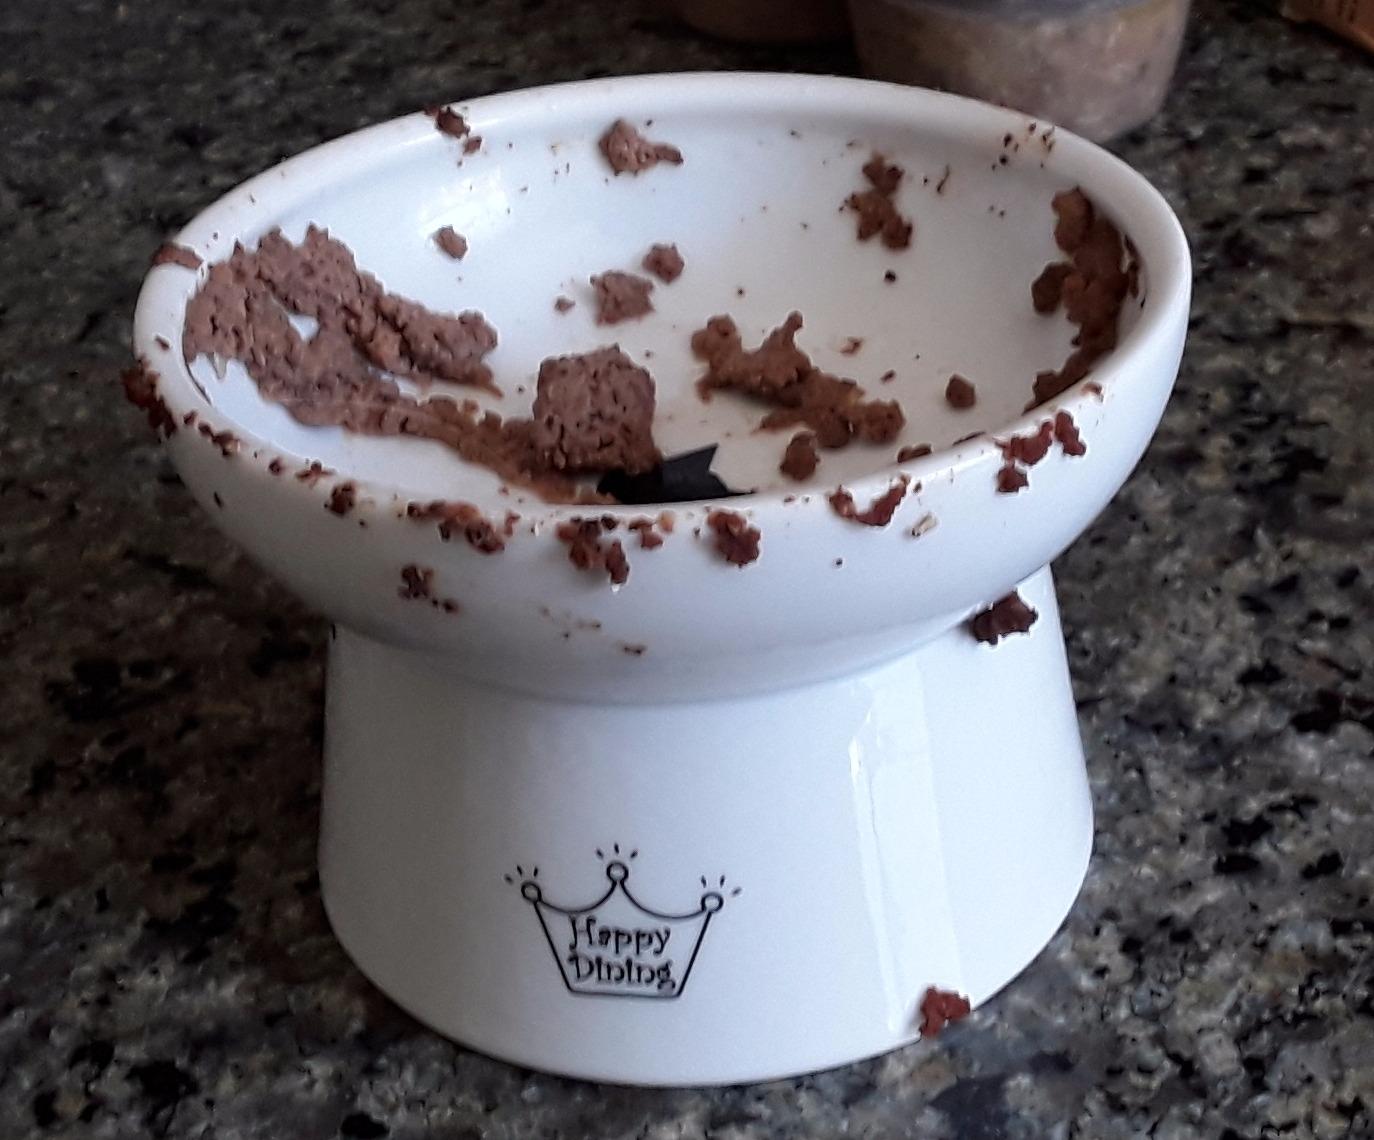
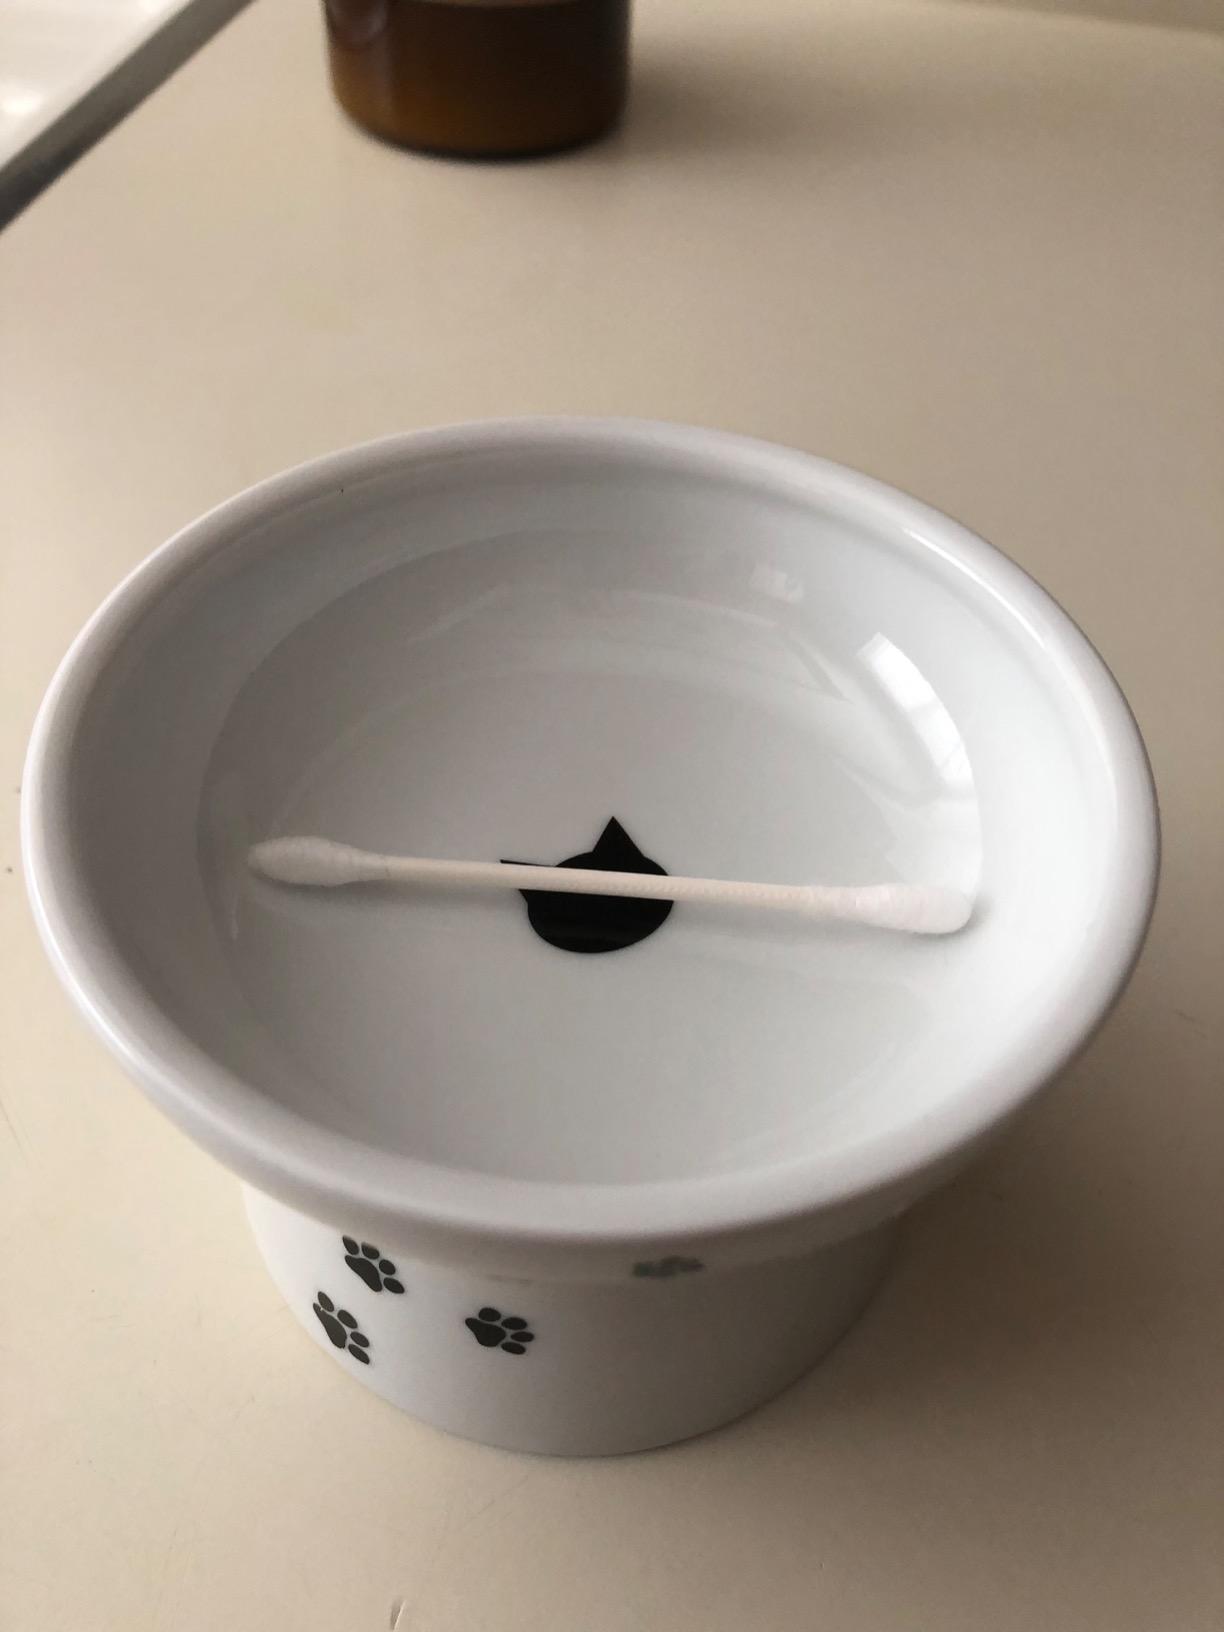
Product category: items_bowl
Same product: yes